Tixagevimab/cilgavimab

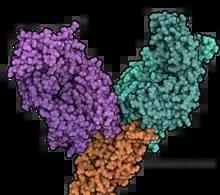
Tixagevimab (teal, right) and cilgavimab (purple, left) binding the spike protein . From .

Tixagevimab/cilgavimab, sold under the brand name Evusheld, is a combination of two human monoclonal antibodies, tixagevimab (AZD8895) and cilgavimab (AZD1061) targeted against the surface spike protein of SARS-CoV-2 used to prevent COVID-19. It is being developed by British-Swedish multinational pharmaceutical and biotechnology company AstraZeneca. It is co-packaged and given as two separate consecutive intramuscular injections (one injection per monoclonal antibody, given in immediate succession).